Hapoel Katamon Jerusalem F.C.

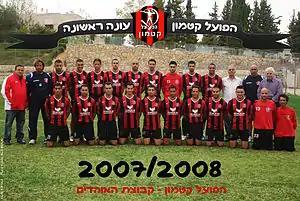
The first squad: 2007–08

Football club Hapoel Jerusalem was founded in 1926. The team belonged to the "Histadrut", Israel's organization of workers unions, and represented Socialist values. In 1957, the team advanced for the first time to the top Israeli league. Throughout the 1960s and 1970s, the years known as the "golden era" of the team, " Hapoel" outperformed and outnumbered in spectators city rivals Beitar Jerusalem – a team associated with the right-leaning "revisionist" movement. The most important achievement in the history of the club was winning the Israel State Cup in 1973.